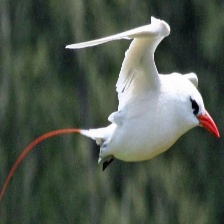
Species: RED BILLED TROPICBIRD
Scientific name: PHAETHON AETHEREU